Flag of Friuli

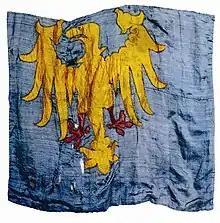
An old patriarchal standard that was part of the funerary goods of the Blessed Patriarch Bertrand (1258-1350).

The earliest and most widely recognised example of the Friulian flag can be seen at the museum of the Duomo of Udine. The flag is a 61 x 65.5 cm quadrangular piece of grey-azure (bright blue) silk cloth. A yellow bodied eagle with red claws and its head turned to the left is featured at the centre of the flag. The flag was part of the funeral goods of the patriarch Bertrand of Saint-Geniès who was the patriarch of Aquileia from 1334 until his death in 1350 when Friulian nobles conspired to brutally murder him.